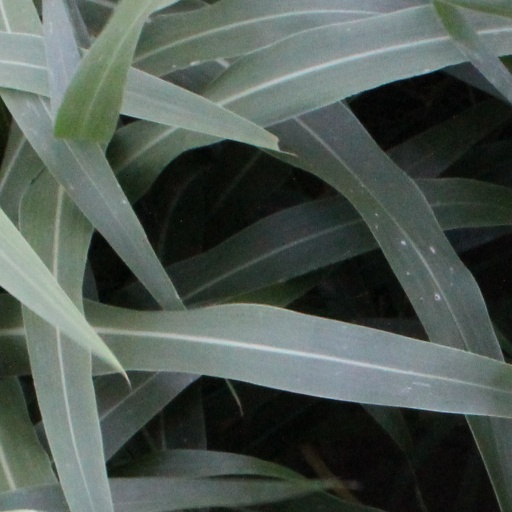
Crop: sorghum